Walthamstow Stadium

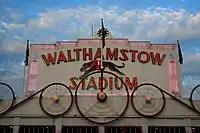
The front facade in 2006

Linda Mullins retired with the trainers going to her son John, Ernie Gaskin Sr. retired in 2005 with the kennels being taken over by his son Ernest Gaskin Jr. and Mark Wallis took over from Linda Jones. Despite the success the directors agreed to the sale of the company's freehold property to a development consortium led by Yoo Capital and K W Linfoot plc. Formal contracts were exchanged. The final race was held on Saturday 16 August at 11pm, the winner being trap two 'Mountjoy Diamond'.